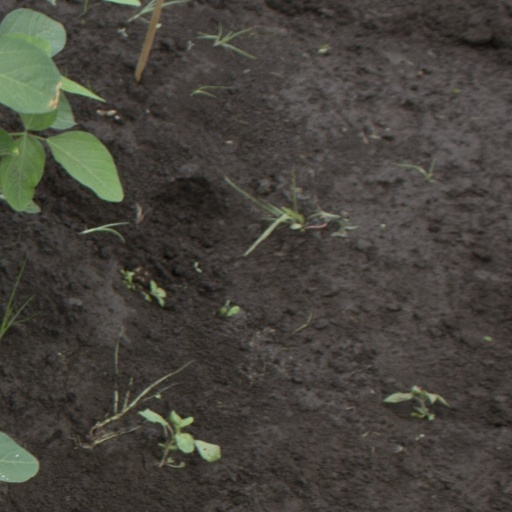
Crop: soybean